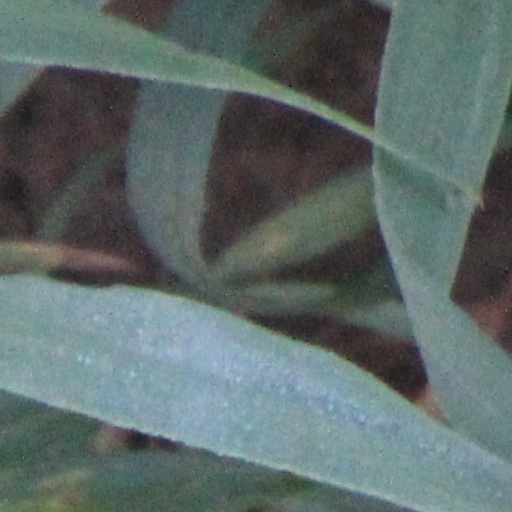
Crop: wheat